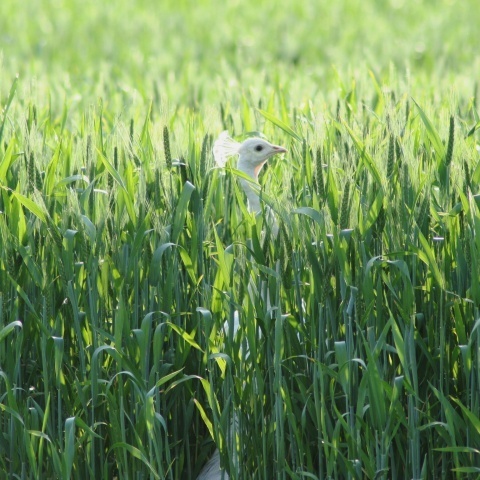
Label: not_food